Ascaric (bishop of Braga)

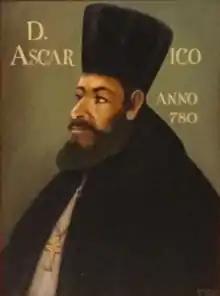
Ascaric of Braga

Ascaric (died 810/11) was either the bishop of Astorga or bishop of Braga. He was condemned in the third letter of Pope Hadrian I for adoptionism sometime between 785 and 791 (probably 786). His "Epistula ad Tuseredum" ("letter to Tuseredo"), explaining the resurrection of the body, places him in the Kingdom of Asturias at the time. He also penned a poem to Tuseredo, modelling it on the "Hamartigenia" of Prudentius and the verse of Coelius Sedulius.